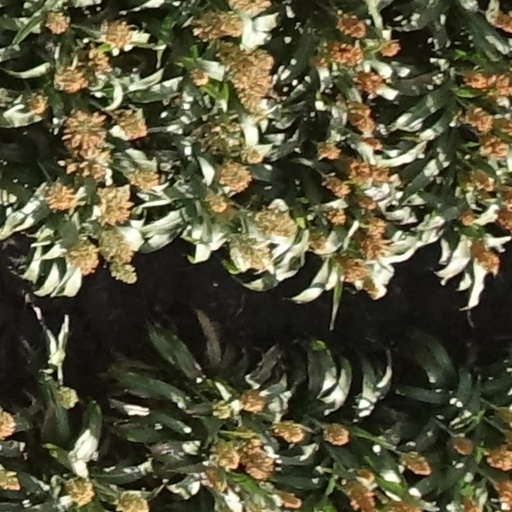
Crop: sorghum